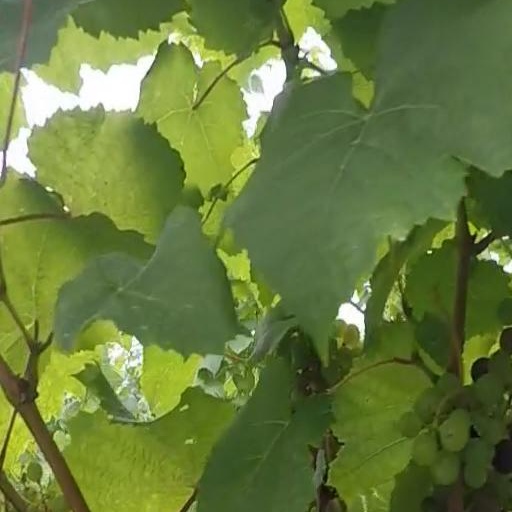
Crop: grape